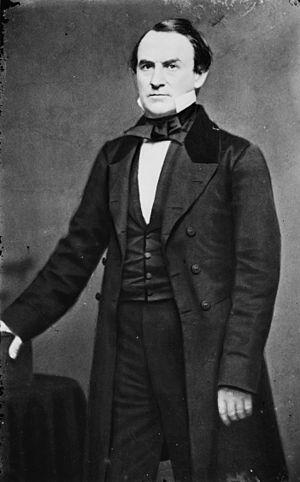
Charles James Faulkner, né le 6 juillet 1806 et mort le 1ᵉʳ novembre 1884, est un homme politique et avocat américain de Virginie et de Virginie-Occidentale. Père de Charles James Faulkner, il occupe le poste d'ambassadeur des États-Unis en France de 1860 à 1861.